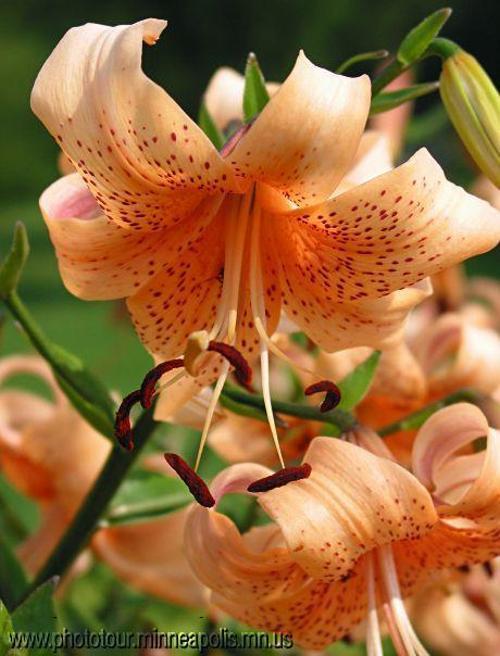
Flower: Tigerlily